Quantum-Systems

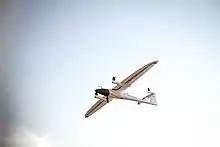
Quantum-Systems GmbH Trinity F90+ UAV

The Trinity series is a line of battery-electric drones with a wingspan of 2.4 meters and a maximum flight duration of 90 minutes. The drone operates effectively in temperatures ranging from -12°C to +50°C and has a cruise speed of 70 km/h.